Scilloideae

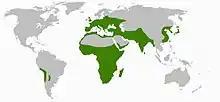
Distribution of Scilloideae species

Scilloideae are widely but discontinuously distributed. The genus "Oziroe" is found only in parts of western South America. Other genera occur in Africa south of the Sahara and parts of the Arabian Peninsula, on both sides of the Mediterranean, further north in Europe through the Middle East to India, and on the east coast of Asia, in China, Korea and Japan. Scilloideae are found in temperate to tropical habitats, but are more diverse in areas of Mediterranean climate (i.e., with a pronounced dry season during the summer).